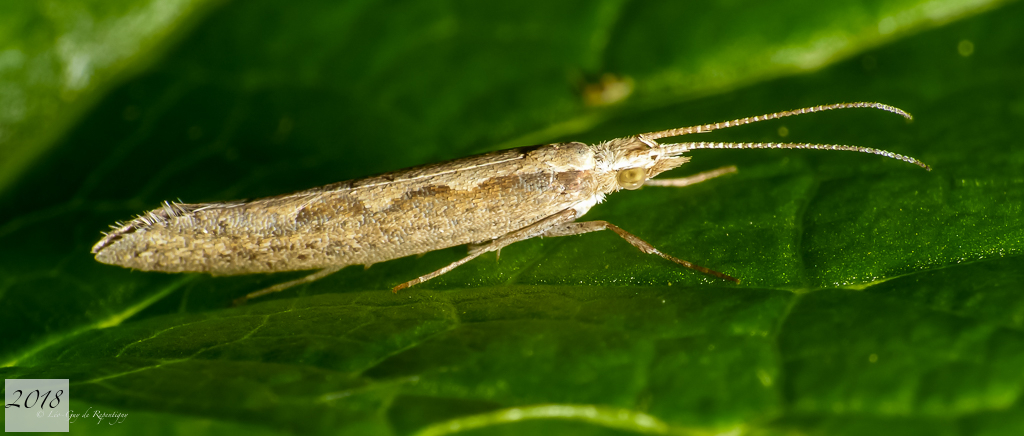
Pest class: diamondback_moth